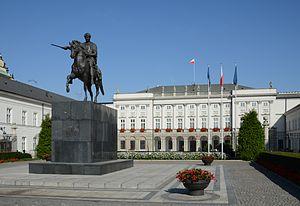
Palais présidentiel, Varsovie, Pologne.
Le palais présidentiel de Varsovie, dit palais Koniecpolski, situé à Varsovie, est le siège officiel de la présidence de la République de Pologne.
L’élection présidentielle polonaise de 2015, sixième élection présidentielle de la IIIᵉ République, est un scrutin visant à élire le président de la république de Pologne pour un mandat de cinq ans. Elle se tient les 10 mai et 24 mai 2015, quelques mois avant les élections législatives de l'automne.